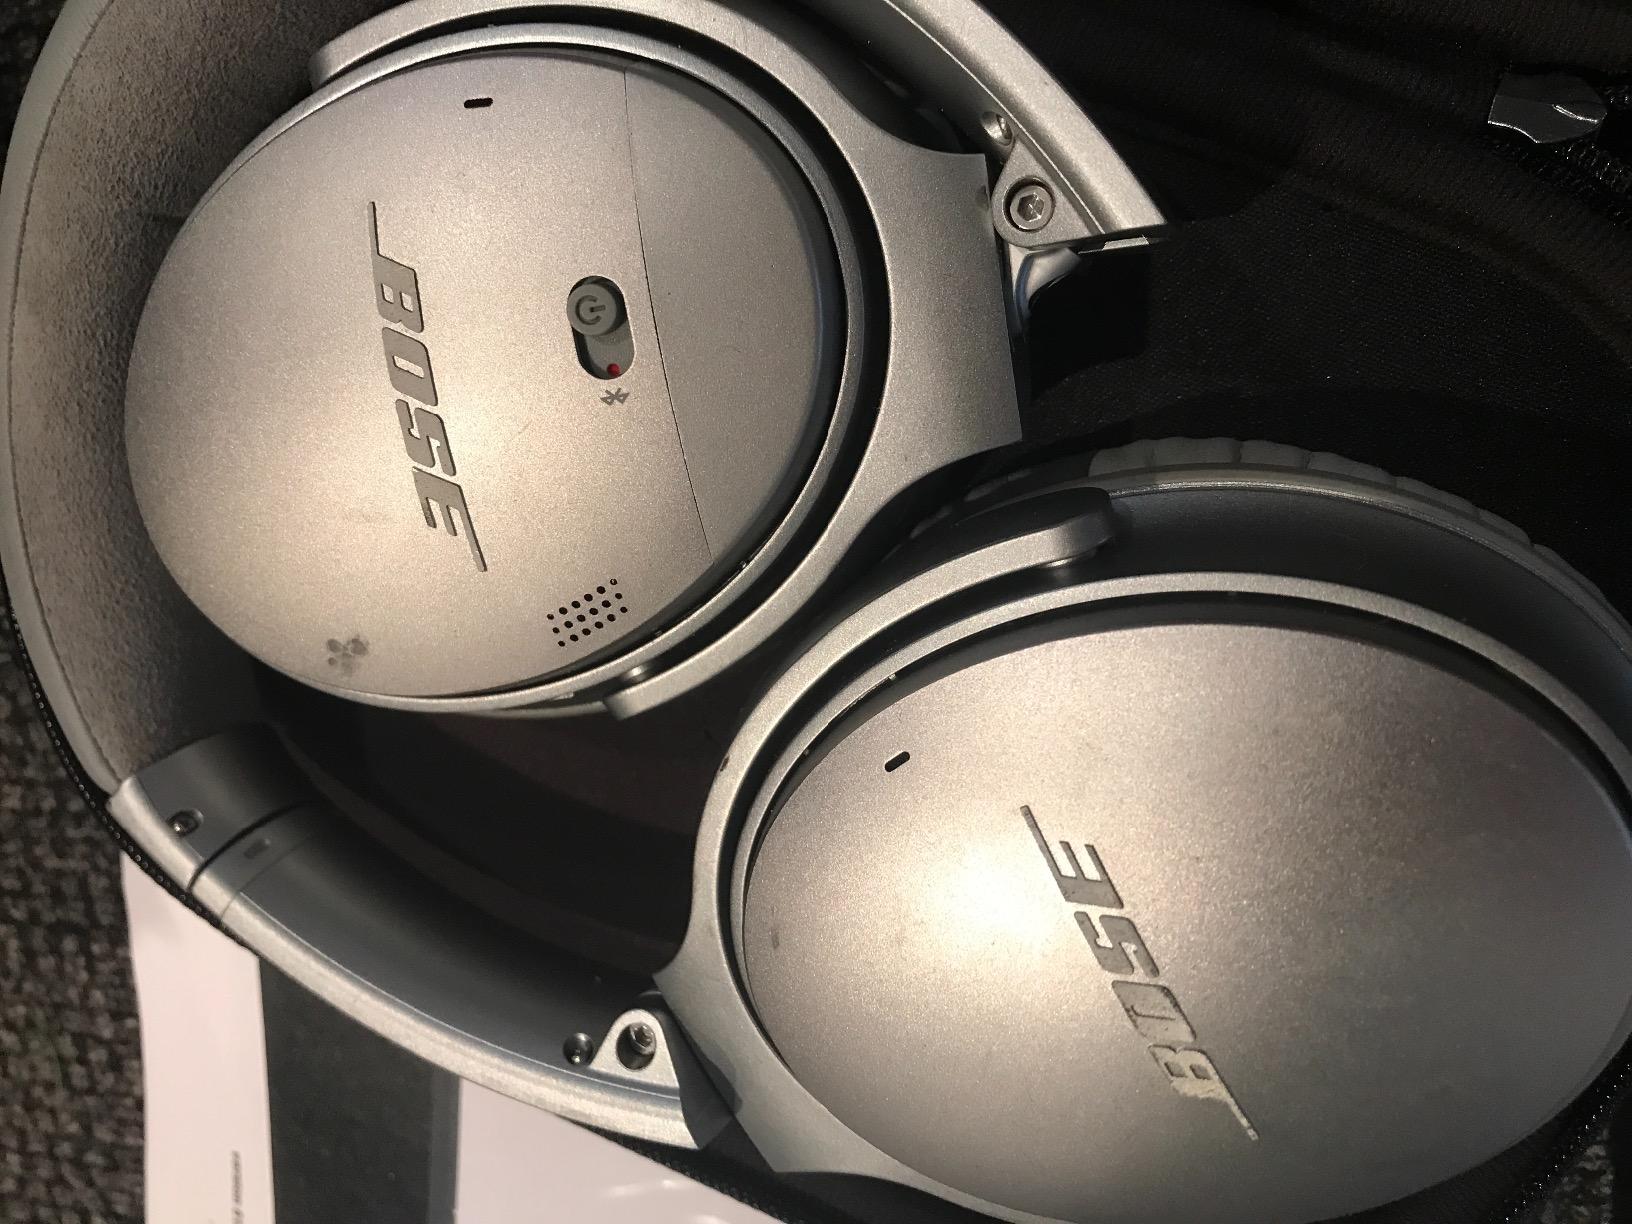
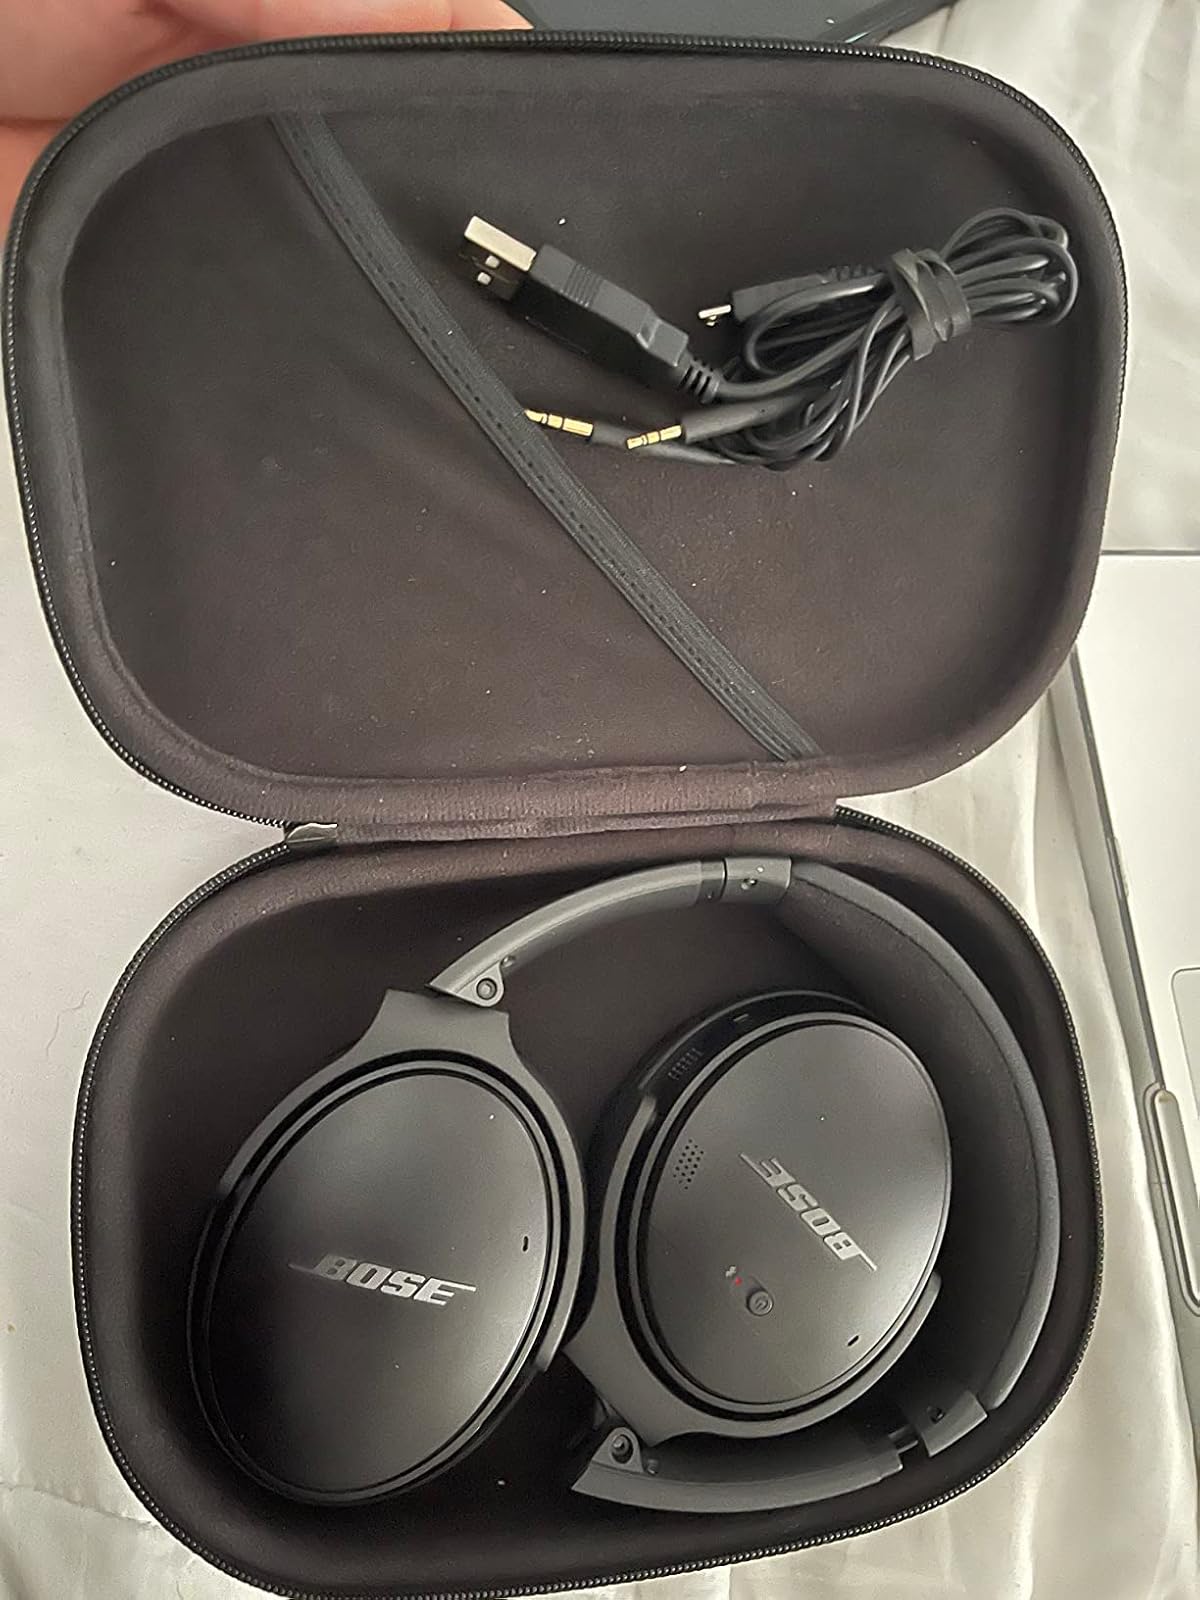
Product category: headphones
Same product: no